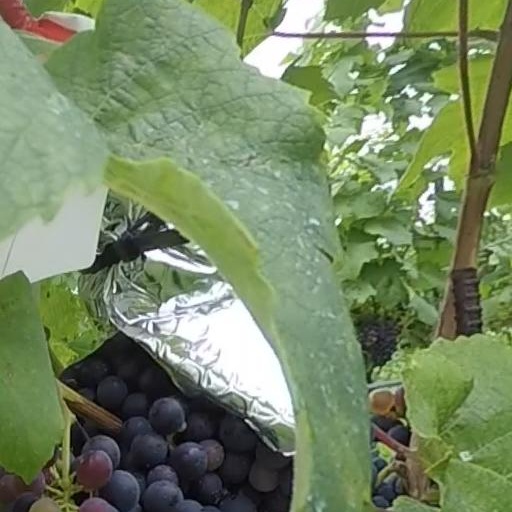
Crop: grape